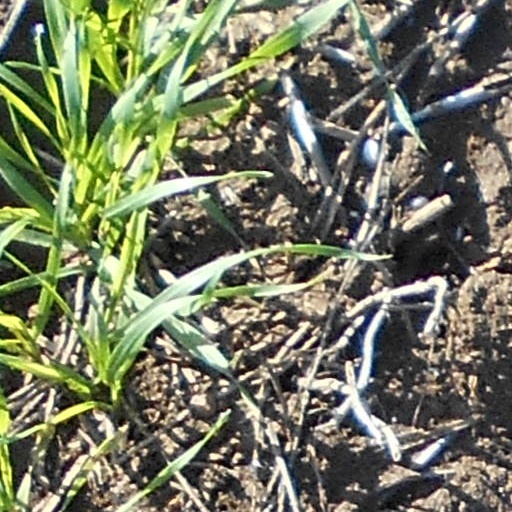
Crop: wheat